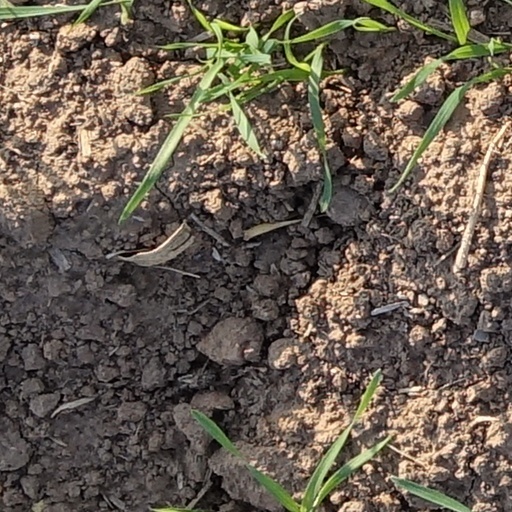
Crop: wheat